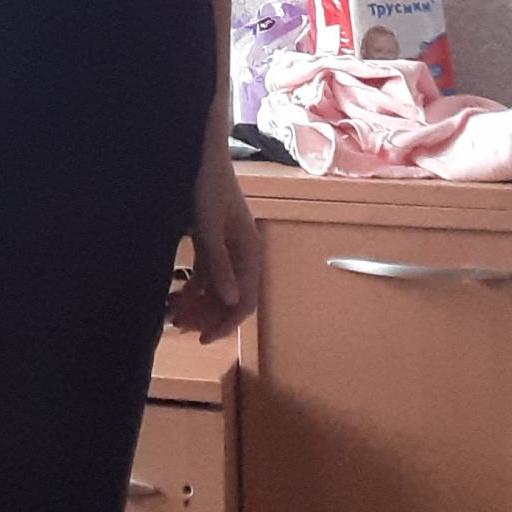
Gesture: no_gesture